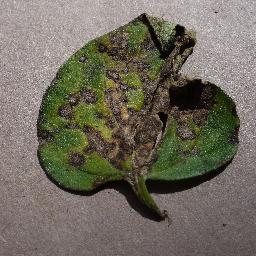
Label: Tomato___Early_blight